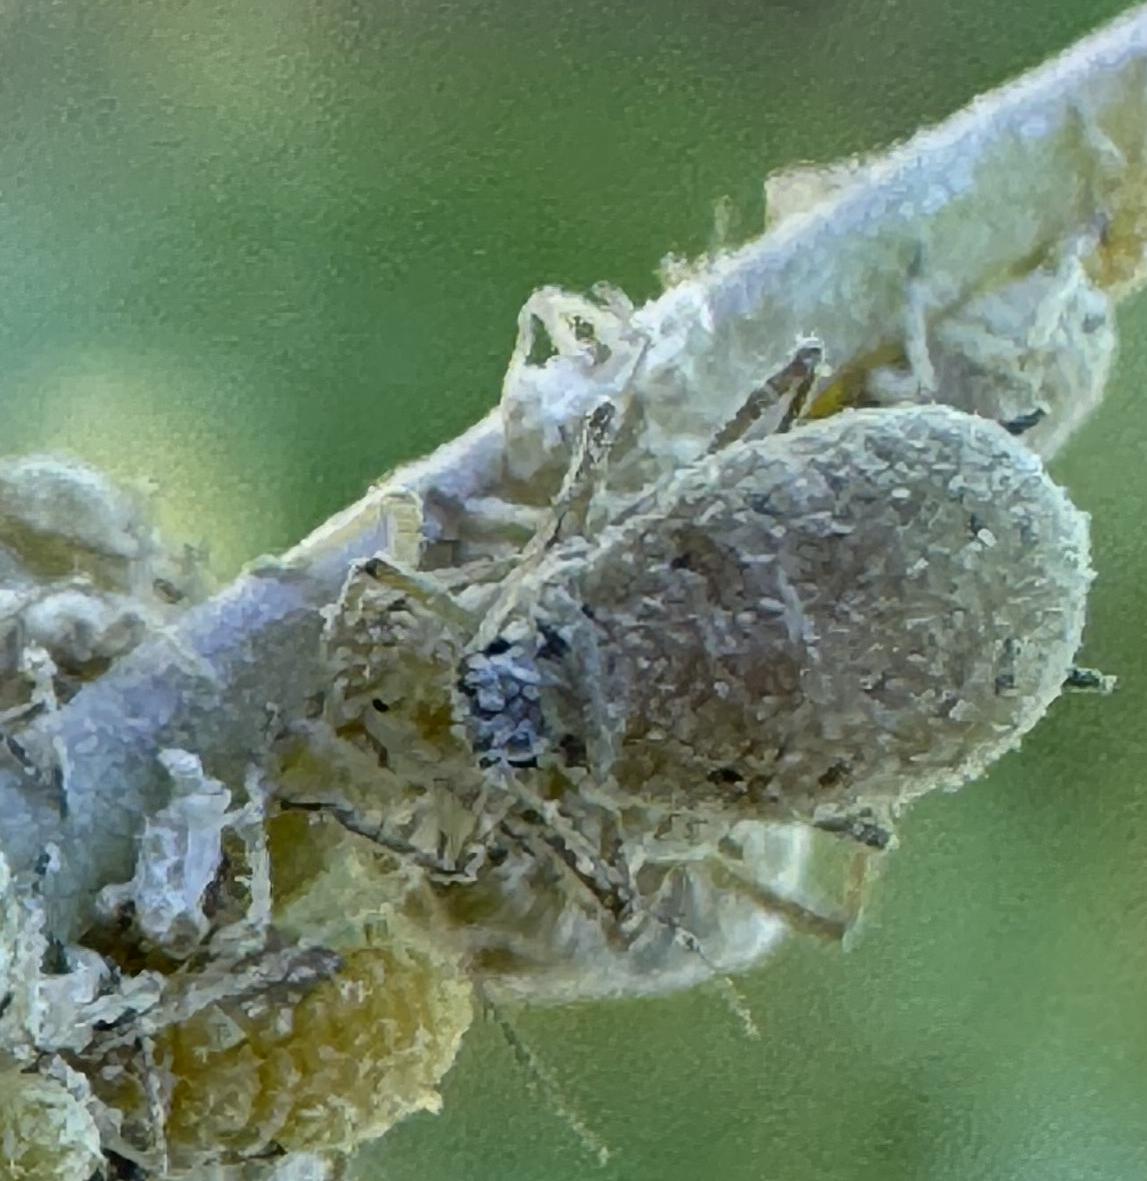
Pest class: cabbage_aphid